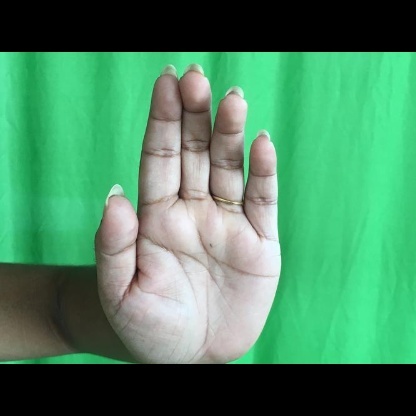
Mudra: Sarpasirsha